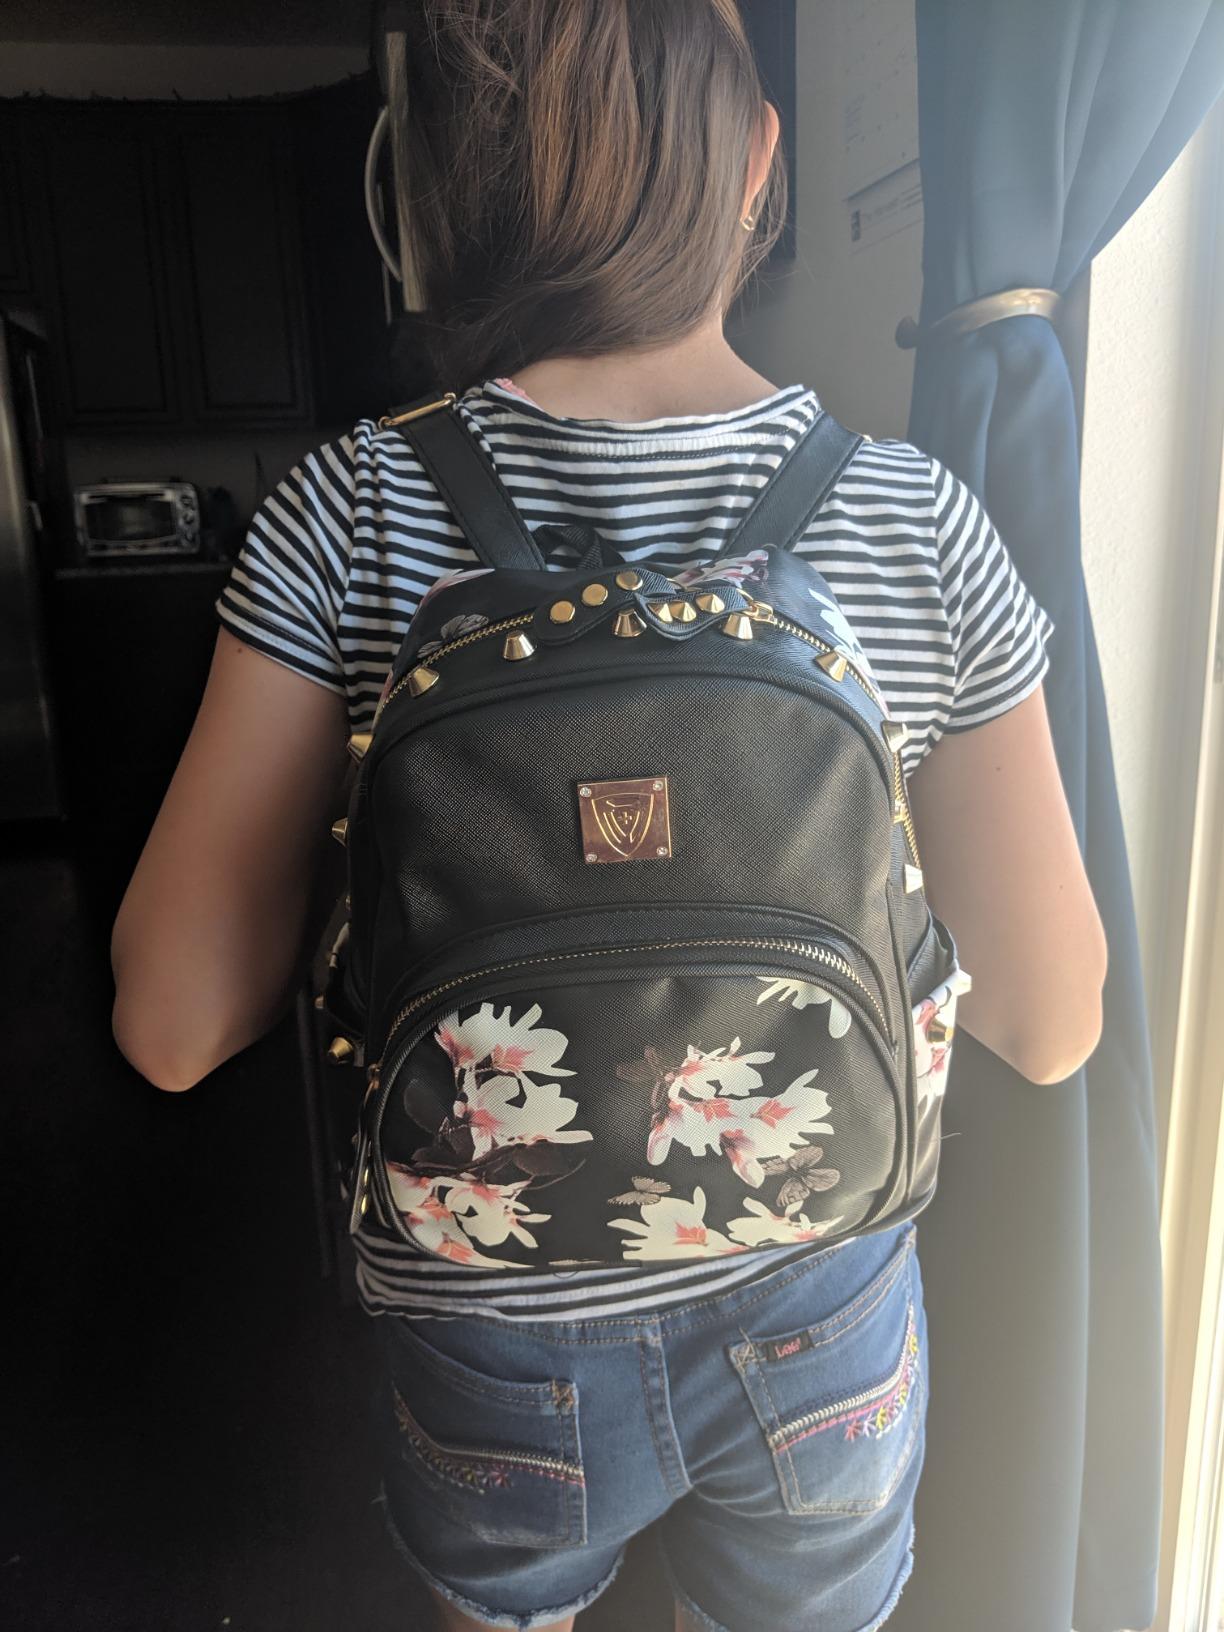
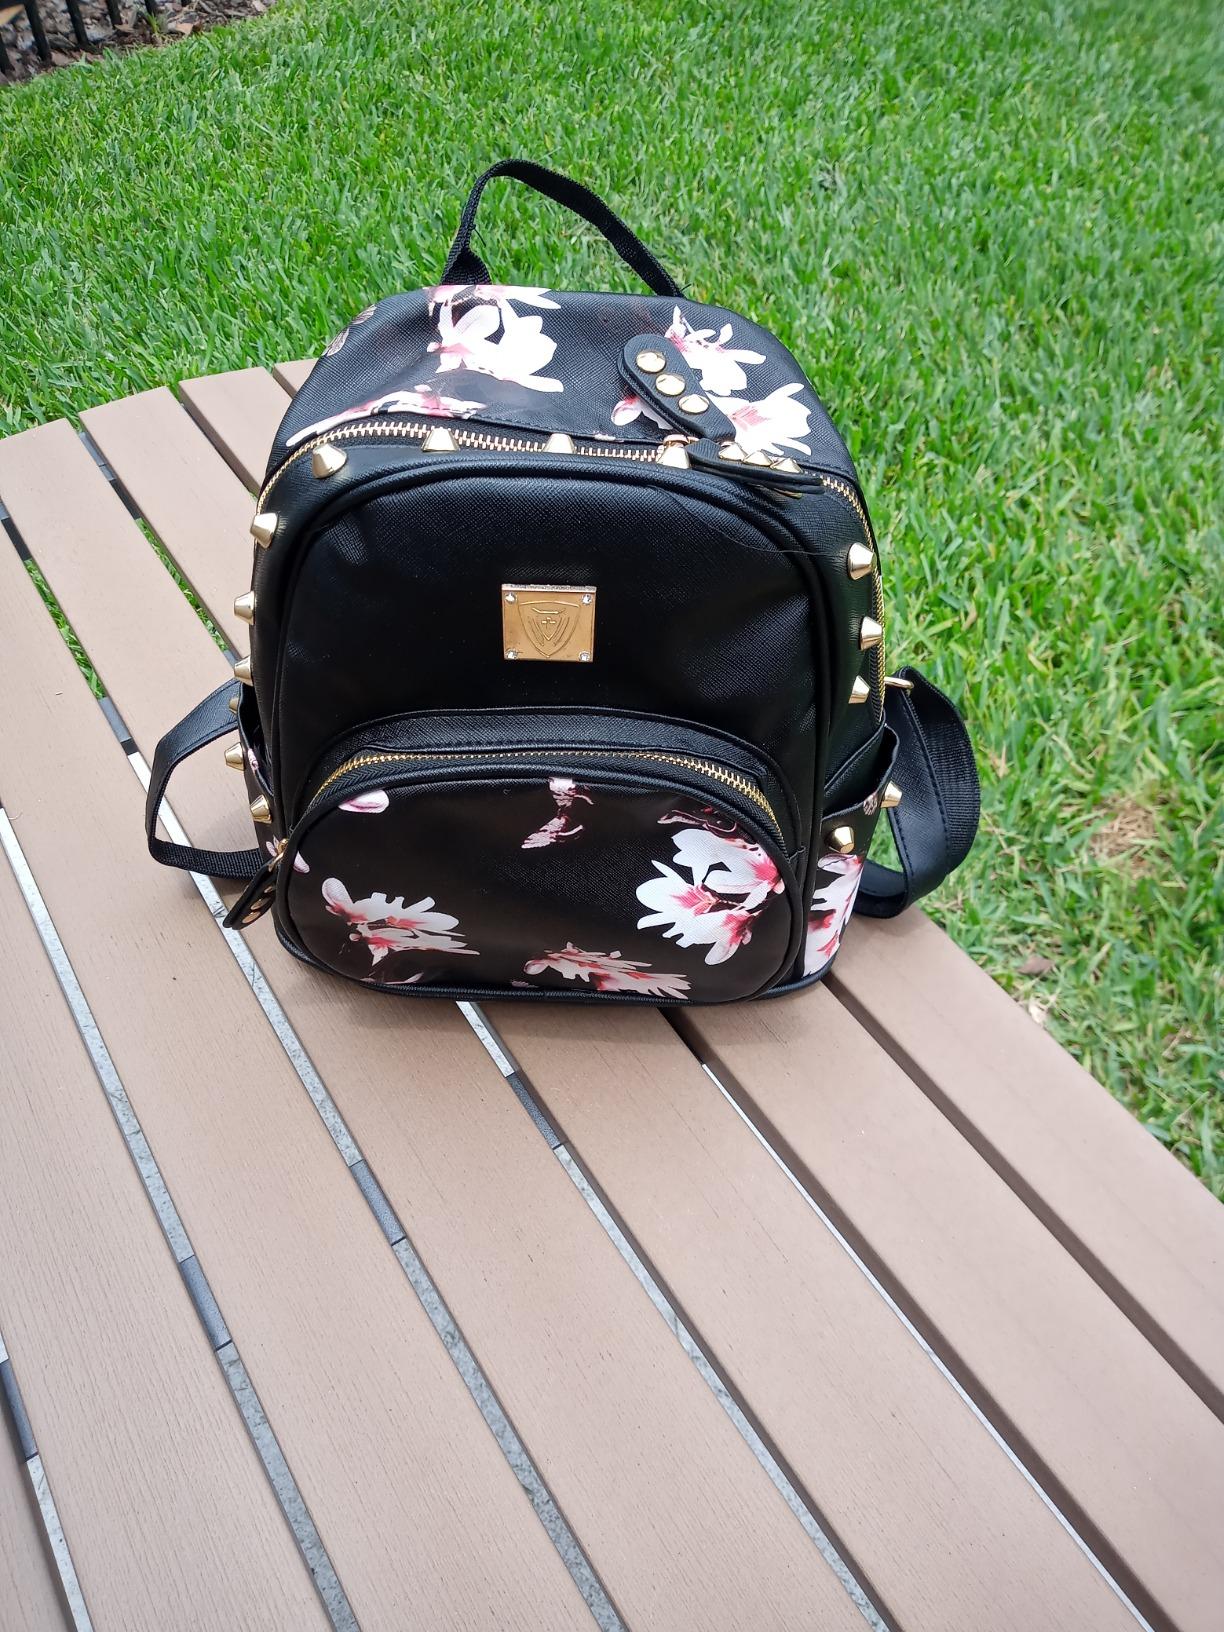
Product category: accessories_handbag
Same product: yes